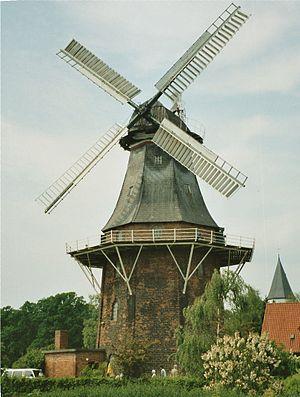
Martfeld est une commune allemande de l'arrondissement de Diepholz, land de Basse-Saxe.